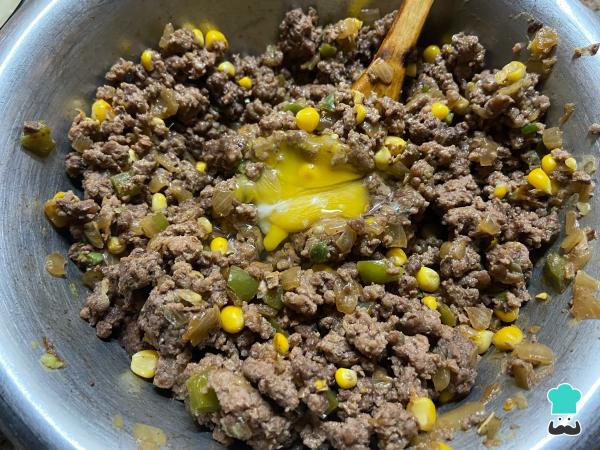
Una vez frío, agrega el huevo y prepara el molde de tu tarta de carne y choclo, engrasándolo y cubriéndolo con la masa.